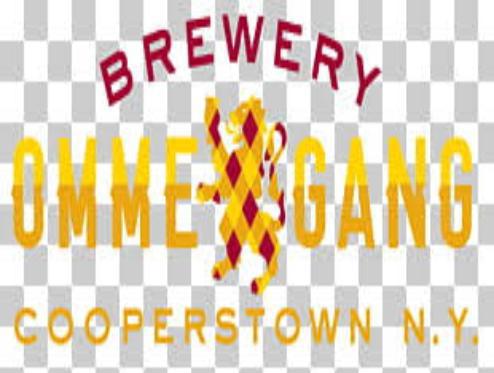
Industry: Food